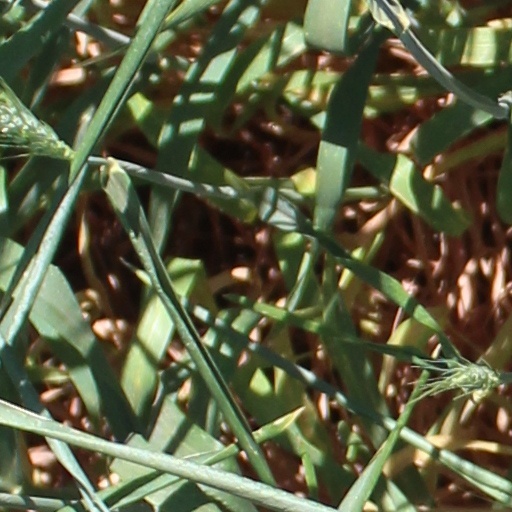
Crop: wheat